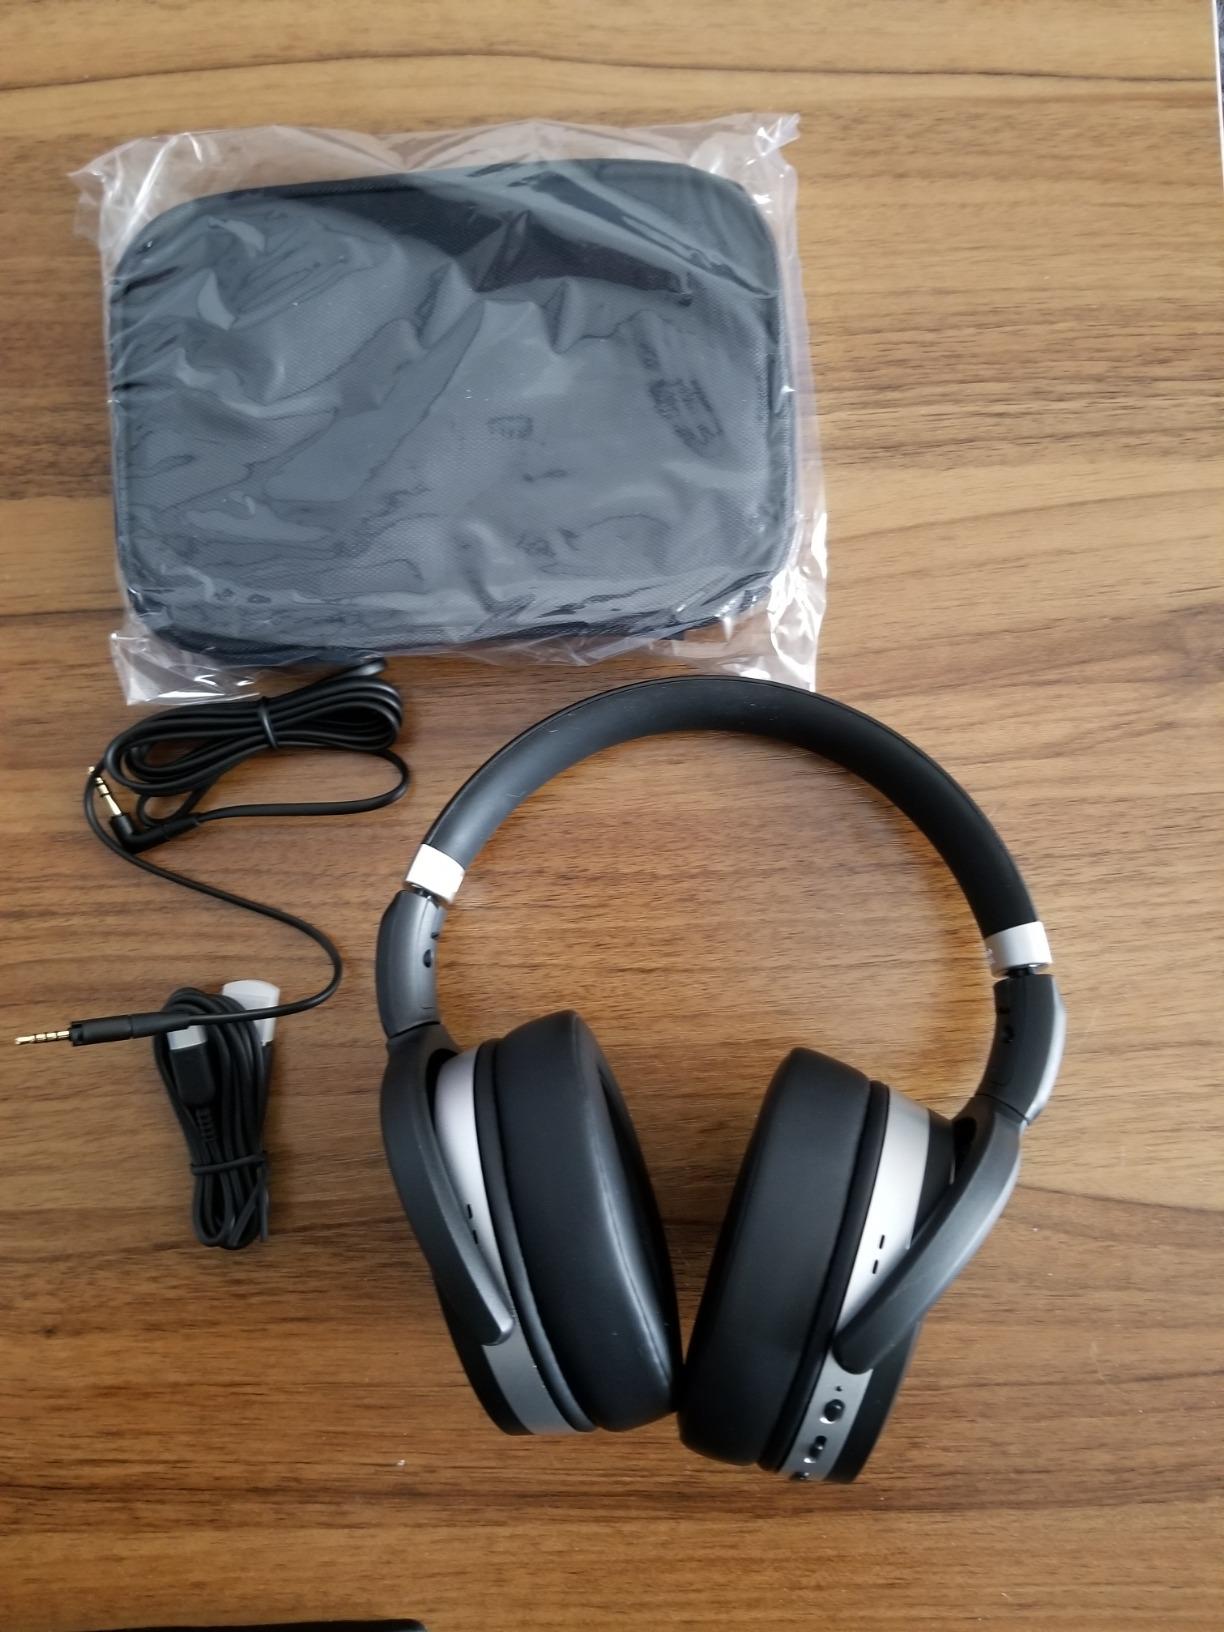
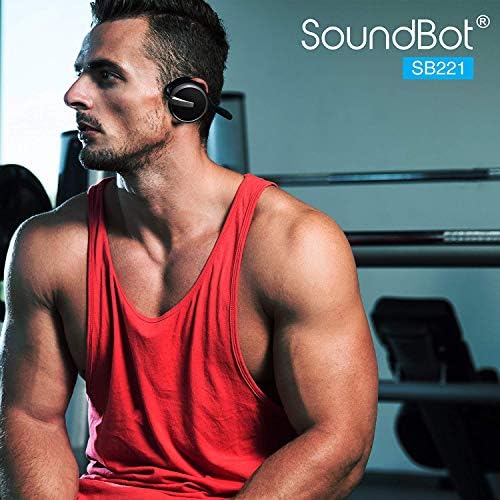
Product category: headphones
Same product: no